Government of Amsterdam

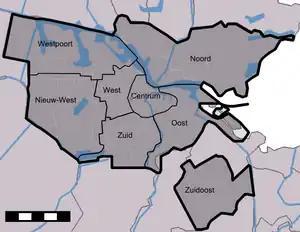
The 7 boroughs of Amsterdam since May 1, 2010, plus Westpoort, which is directly governed by the municipality

Unlike most other Dutch municipalities, Amsterdam is subdivided into 7 boroughs ("stadsdelen" or 'districts') and 1 urban area ("stadsgebied") Weesp. This system was implemented in the 1980s and significantly reformed in 2014. Before 2014, the boroughs were responsible for many activities that previously had been run by the central city. The idea was to bring the government closer to the people. All of these had their own district council ("deelraad"), chosen by a popular election. Local decisions were made at borough level, and only affairs pertaining the whole city (like major infrastructural projects), were delegated to the central city council. As of 2014, the powers of the boroughs have been significantly reduced, although they still have an elected council called "bestuurscommissie" ('district committee').